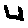
Label: 4